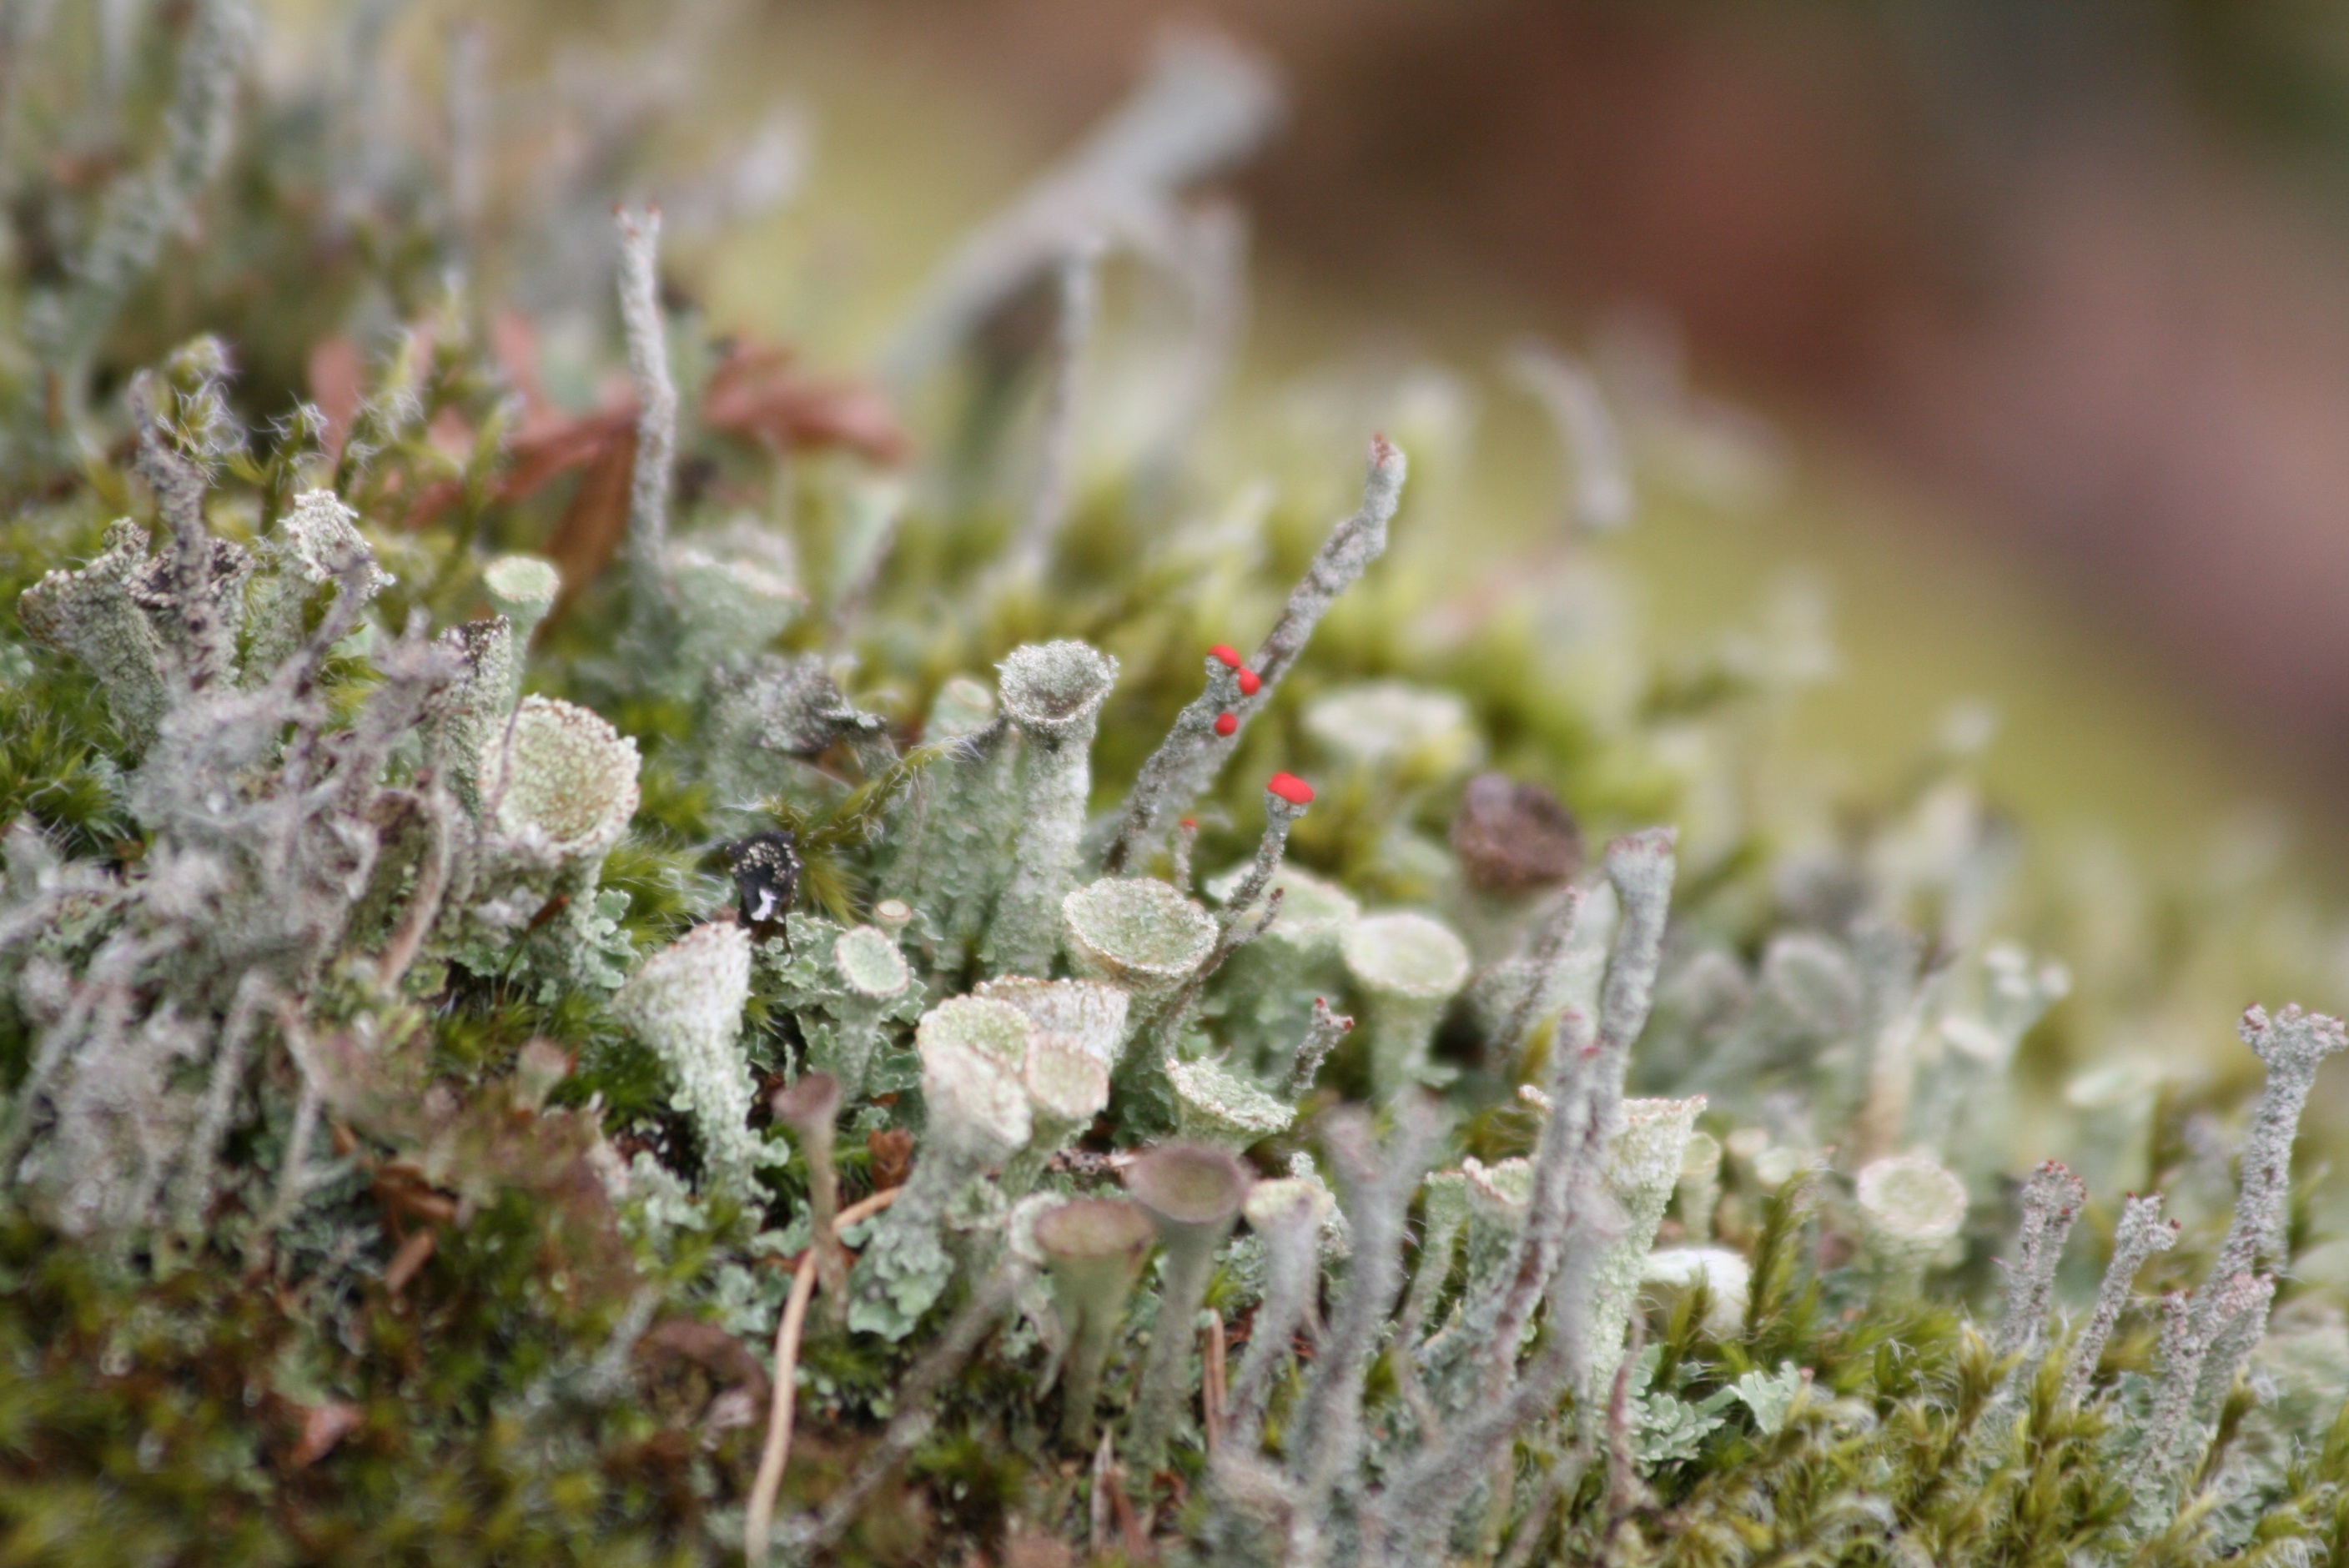
tree, nature, grass, outdoor, branch, blossom, plant, leaf, flower, frost, moss, green, macro, autumn, botany, flora, season, wildflower, close up, vegetation, shrub, macro photography, flowering plant, land plant, non vascular land plant